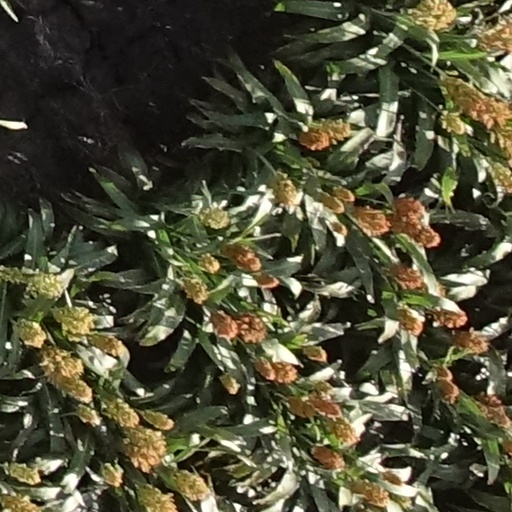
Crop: sorghum